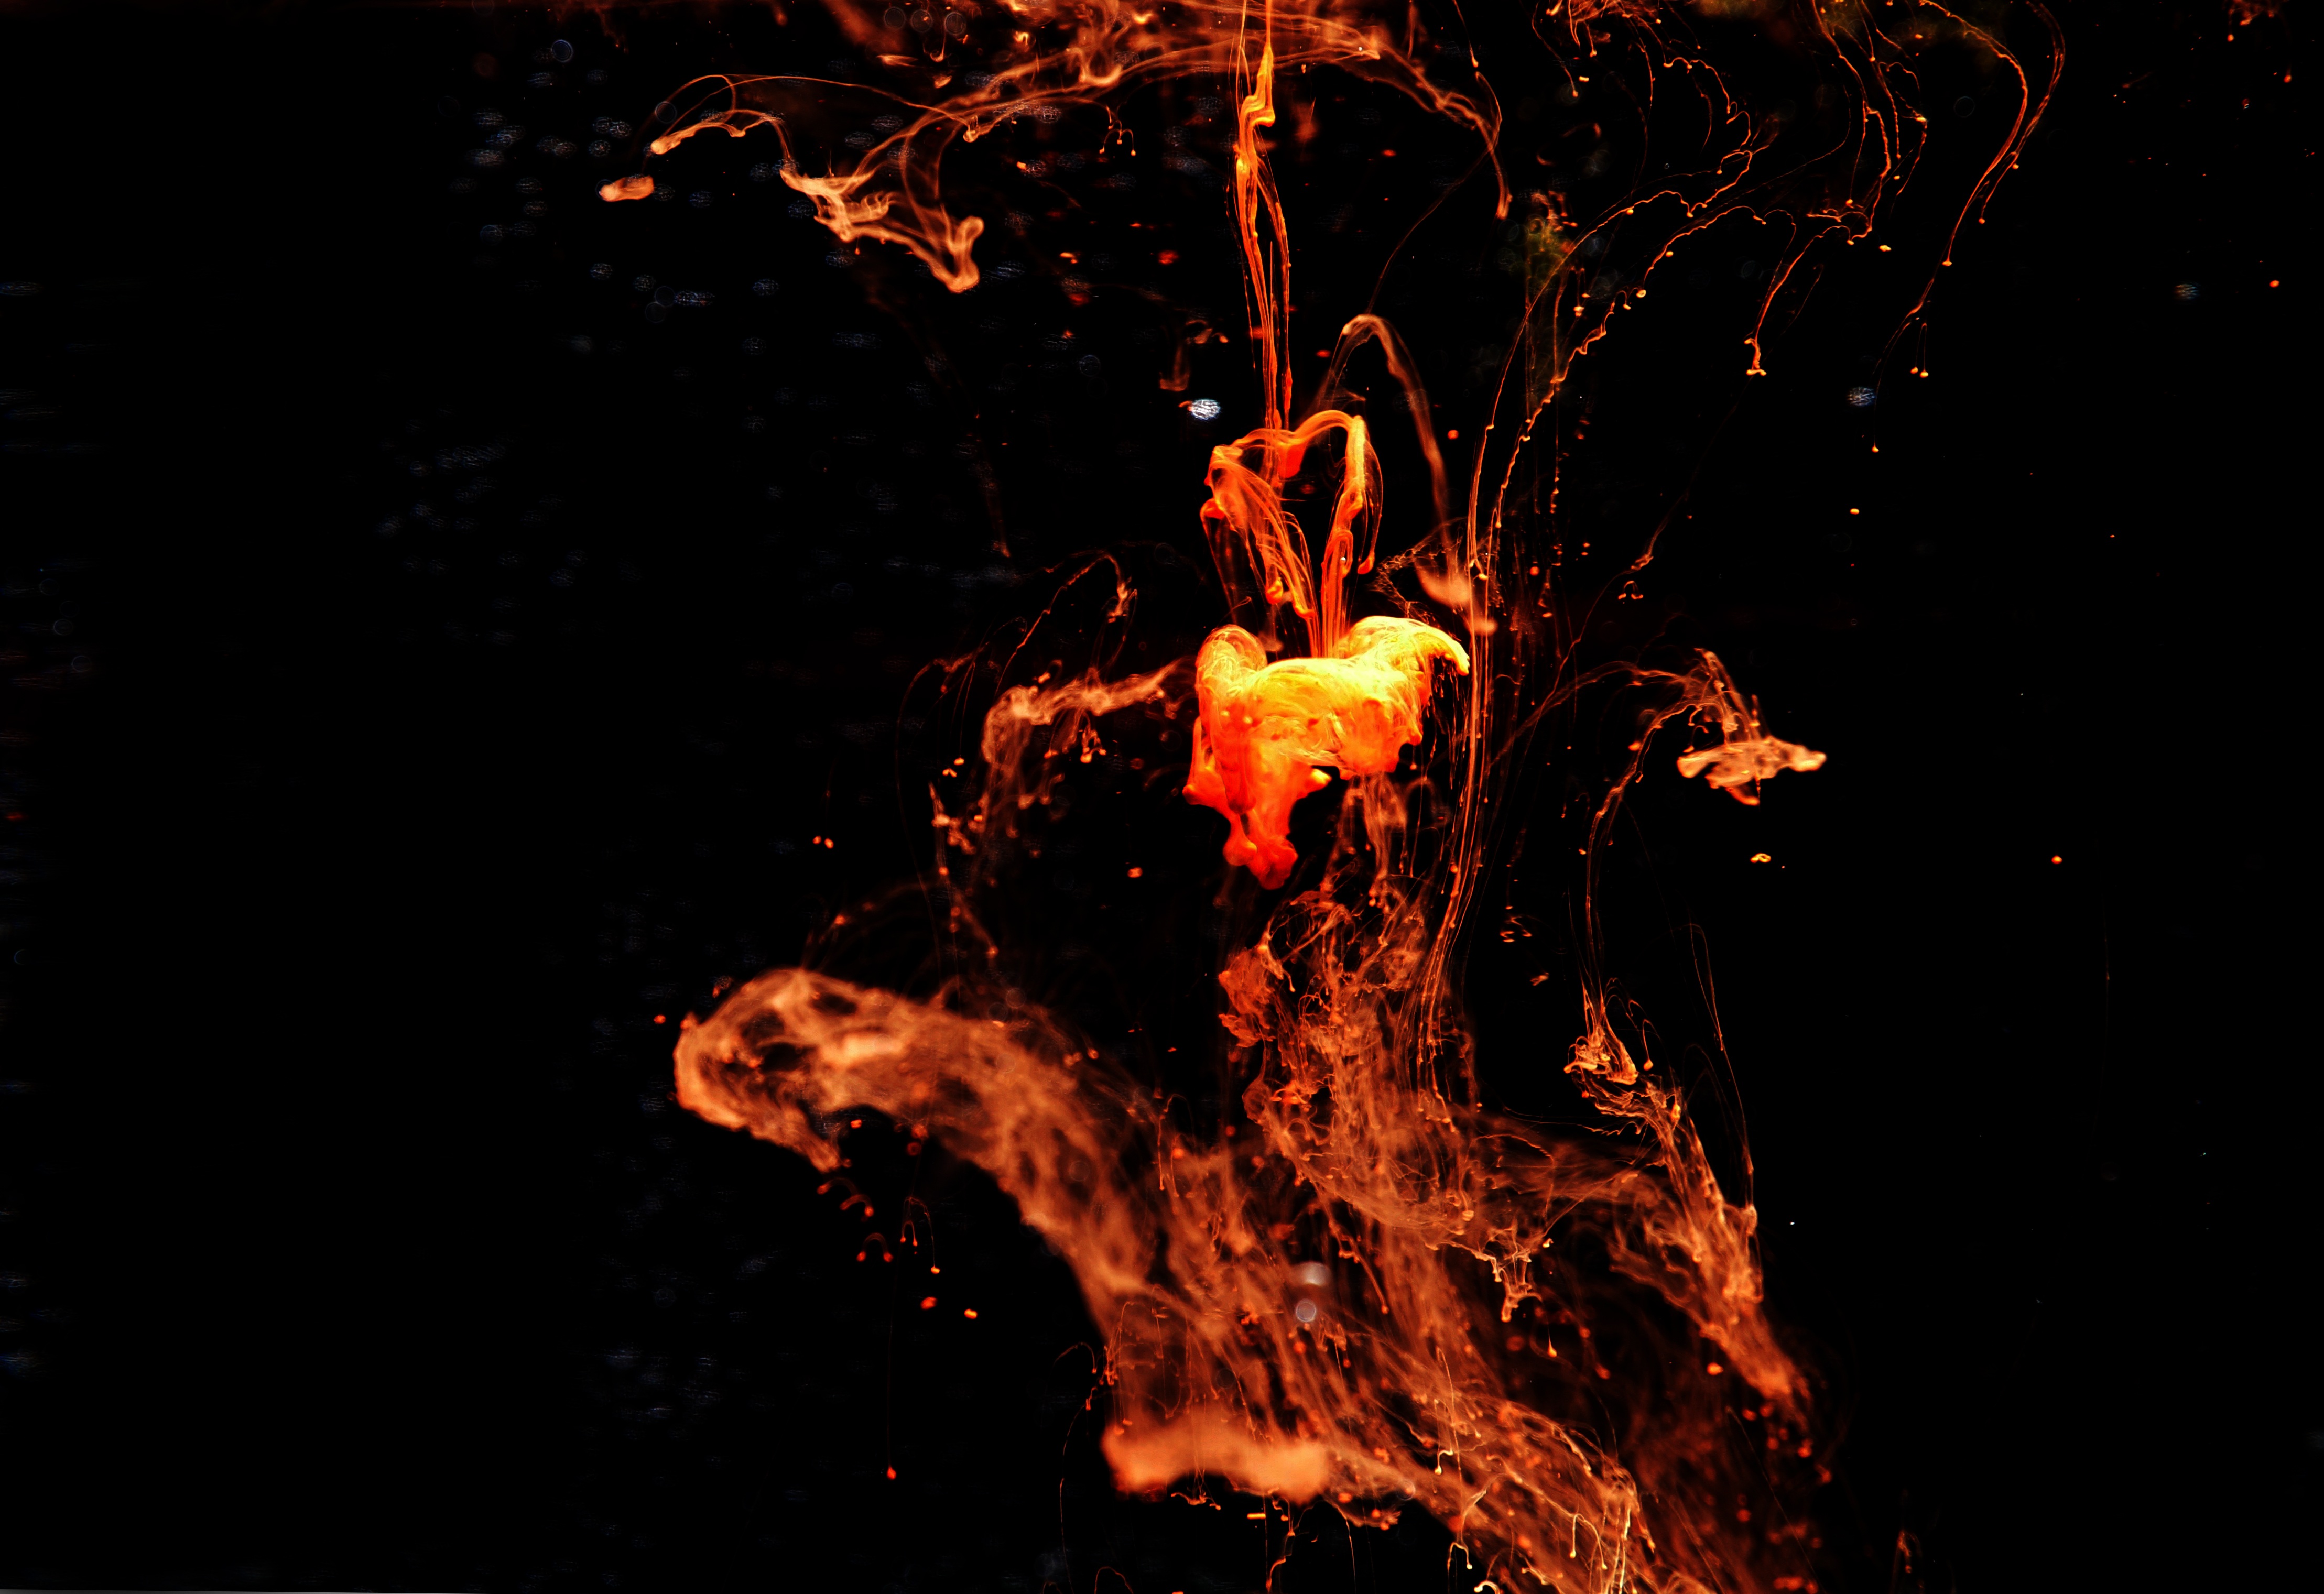
water, rock, night, swim, red, spray, color, flame, fire, romantic, darkness, campfire, still life, bonfire, background, geological phenomenon